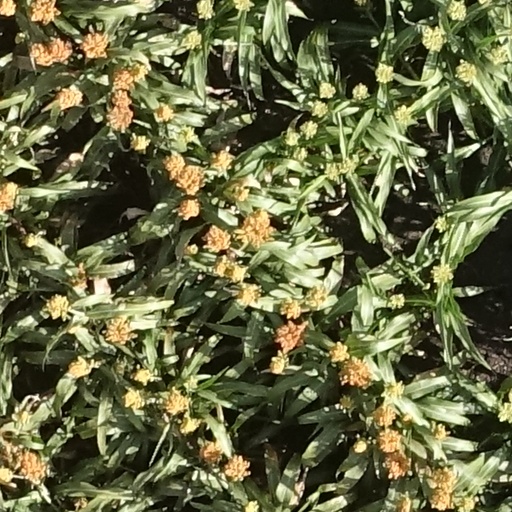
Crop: sorghum